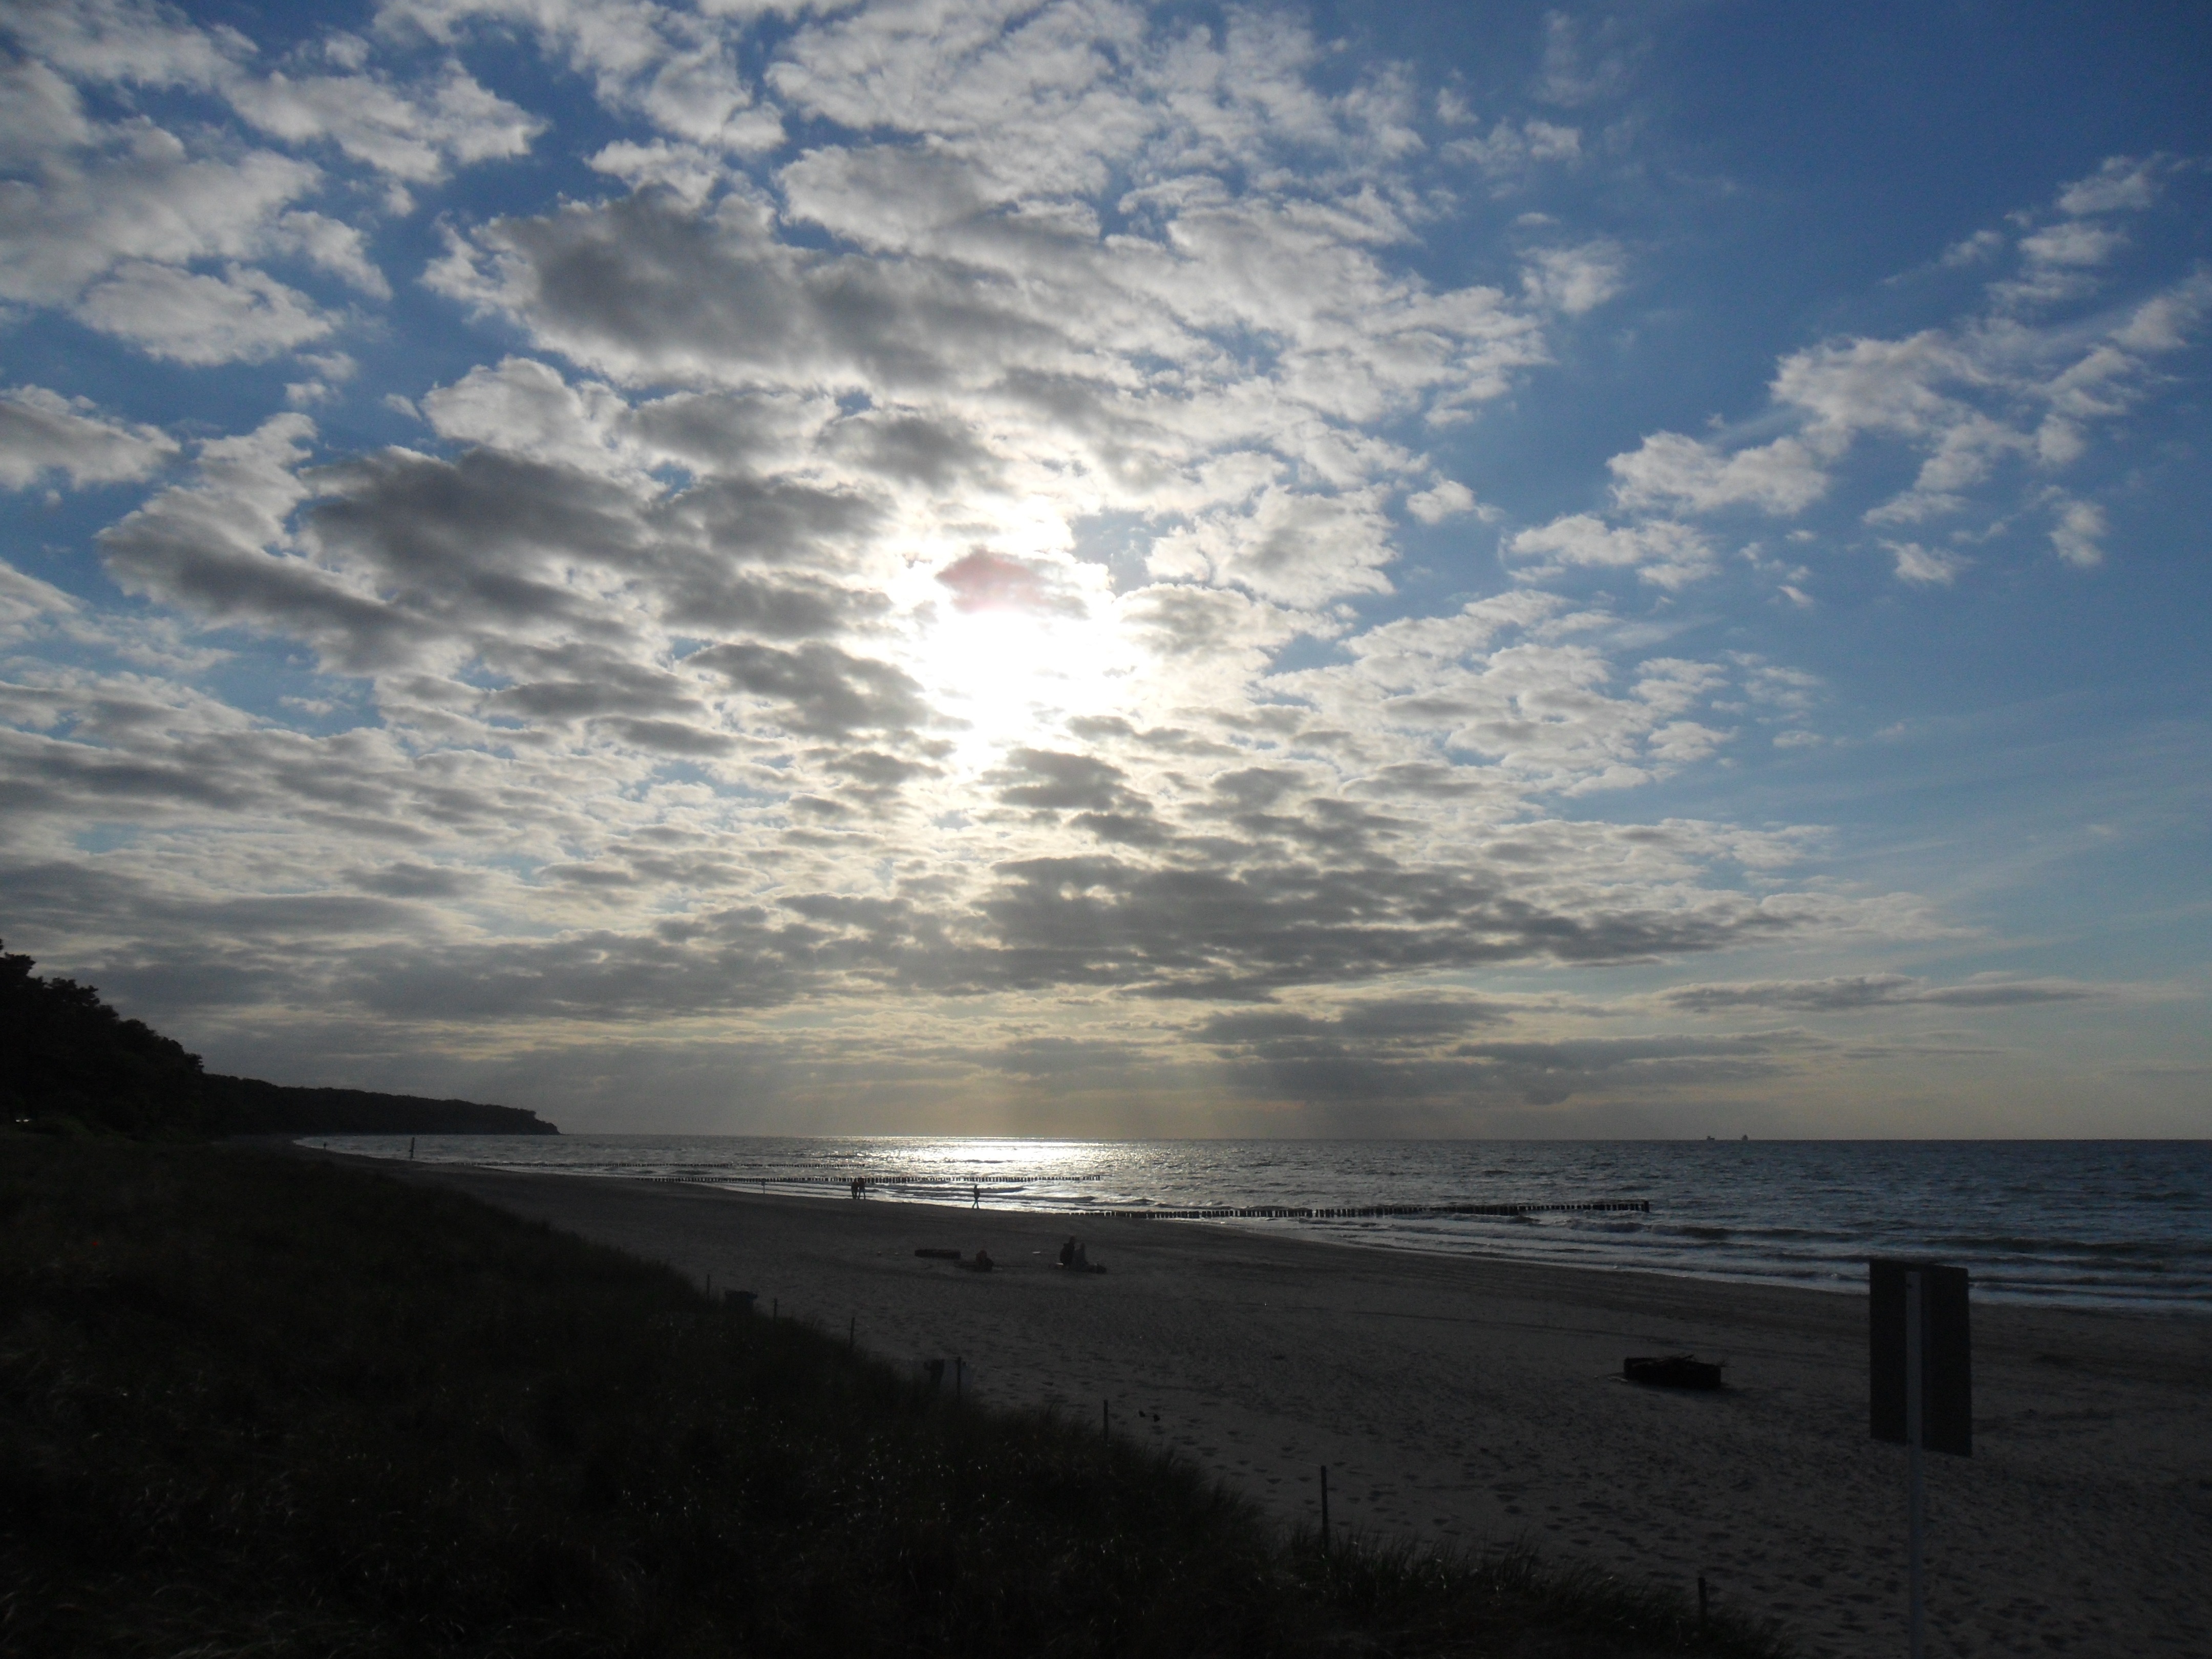
beach, sea, coast, sand, ocean, horizon, cloud, sky, sun, sunrise, sunset, sunlight, morning, shore, wave, dawn, dusk, evening, bay, body of water, wind wave, warnemunde